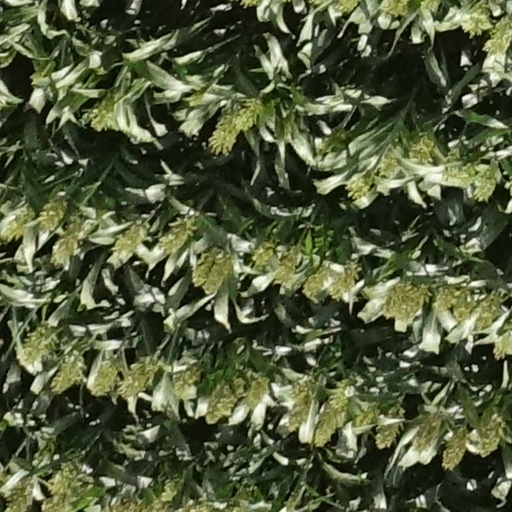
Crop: sorghum